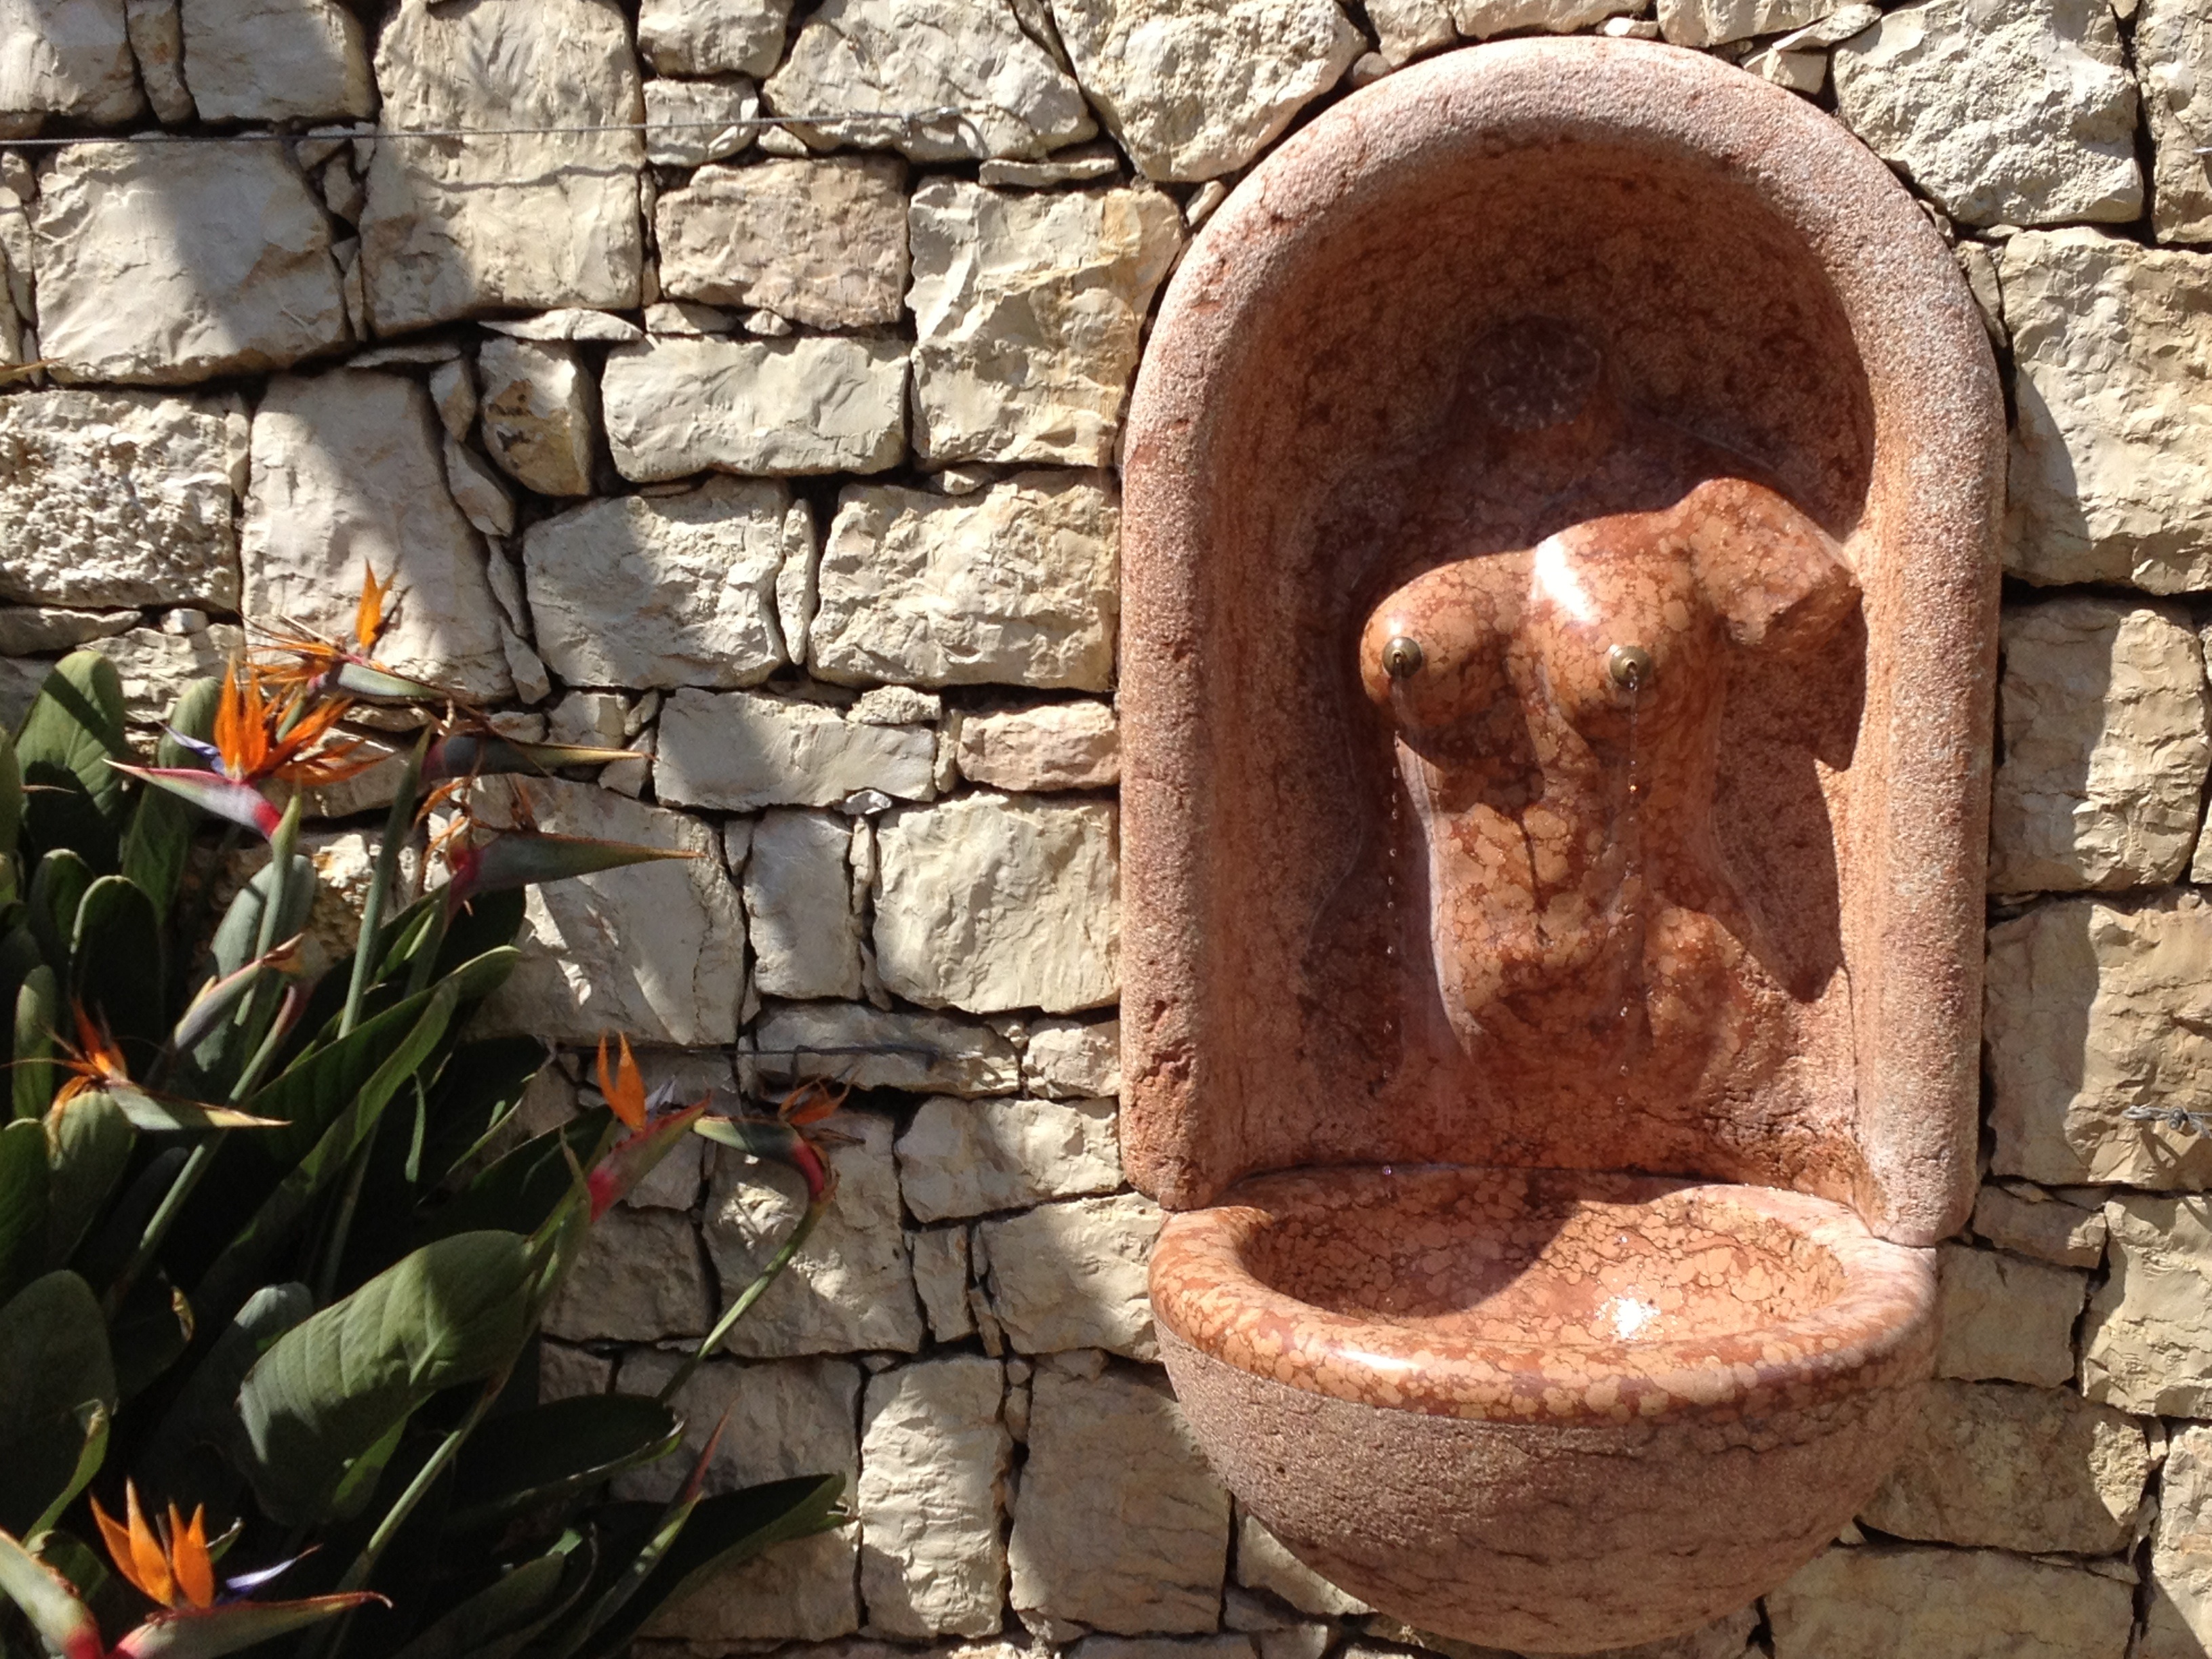
rock, wall, statue, sculpture, art, temple, ruins, fountain, carving, stone sculpture, ancient history